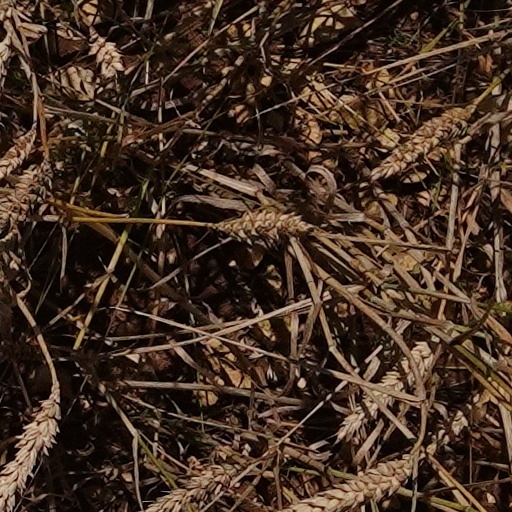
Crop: wheat